The Flintstones: The Treasure of Sierra Madrock

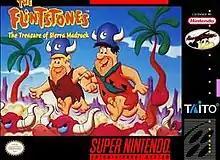
North American cover art

The Flintstones: The Treasure of Sierra Madrock is a 1994 side scrolling action video game by Taito for the Super Nintendo Entertainment System. The story of the game is generally based on the 1960s "The Flintstones" cartoon series. The title is a reference to the 1927 novel "The Treasure of the Sierra Madre" by B. Traven and its 1948 film adaptation.